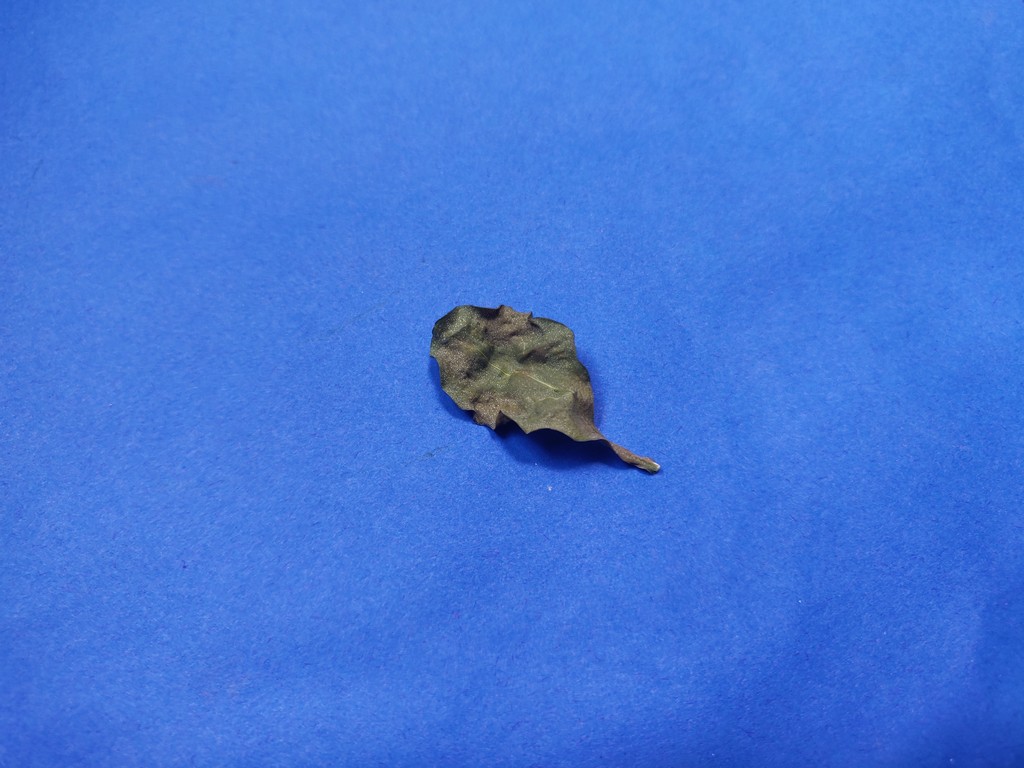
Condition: Dried
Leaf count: single
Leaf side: unknown